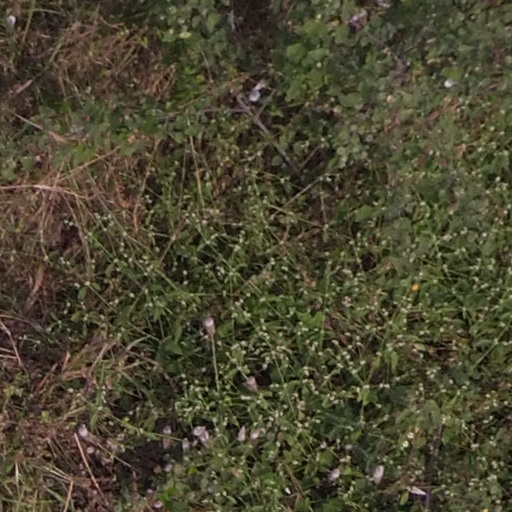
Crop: maize; corn